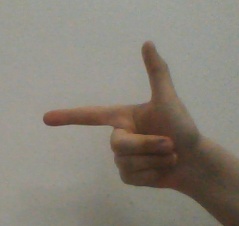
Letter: yaa